Museo Canova

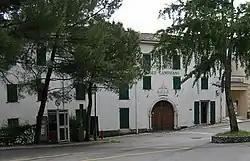
Museo Canova

The Museo Canova is a museum established in 1833 at the birthplace of the Italian sculptor Antonio Canova (1757–1822) in Possagno in the province of Treviso in the Veneto, Italy. The museum is dedicated to the life and work of the sculptor and is composed of several parts.